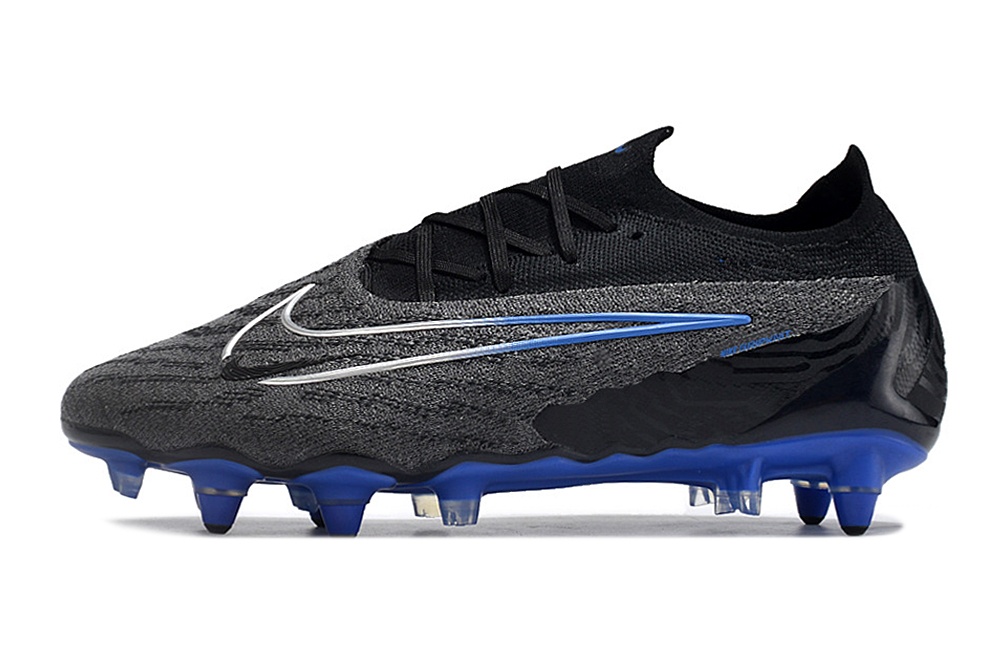
Nike Phantom GX Elite PRO SG Anti Clog39 Negro Azul
Nike Phantom GX Elite PRO SG Anti Clog39 Botín de fútbol diseñado para creadores: control, pase y definición con estabilidad en cada cambio de ritmo. Superficie recomendada : — Color : Multicolor Nivel: Elite Corte: Bajo Upper de tejido con recubrimiento texturizado para mejor agarre al balón en condiciones secas y húmedas. Zona de golpeo amplia y limpia para mejor control y pases precisos. Ajuste ceñido que abraza el pie y estabiliza en cambios de dirección. Tallas disponibles : desde el 39 al 45 EUR
Brand: Nike
Category: Sporting Goods > Athletics > Soccer > Soccer Shoes